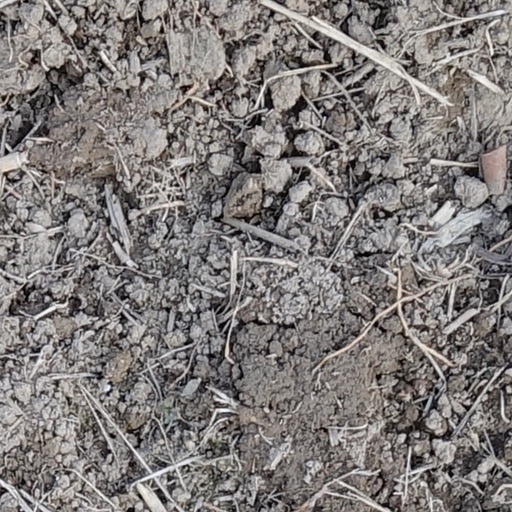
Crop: wheat